L'Île-Bizard–Sainte-Geneviève

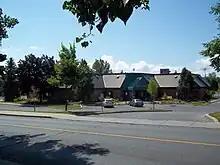
Île-Bizard library

The "Centre de services scolaire Marguerite-Bourgeoys" operates Francophone public schools, but were previously operated by the "Commission scolaire Marguerite-Bourgeoys" until June 15, 2020. The change was a result of a law passed by the Quebec government that changed the school board system from denominational to linguistic.